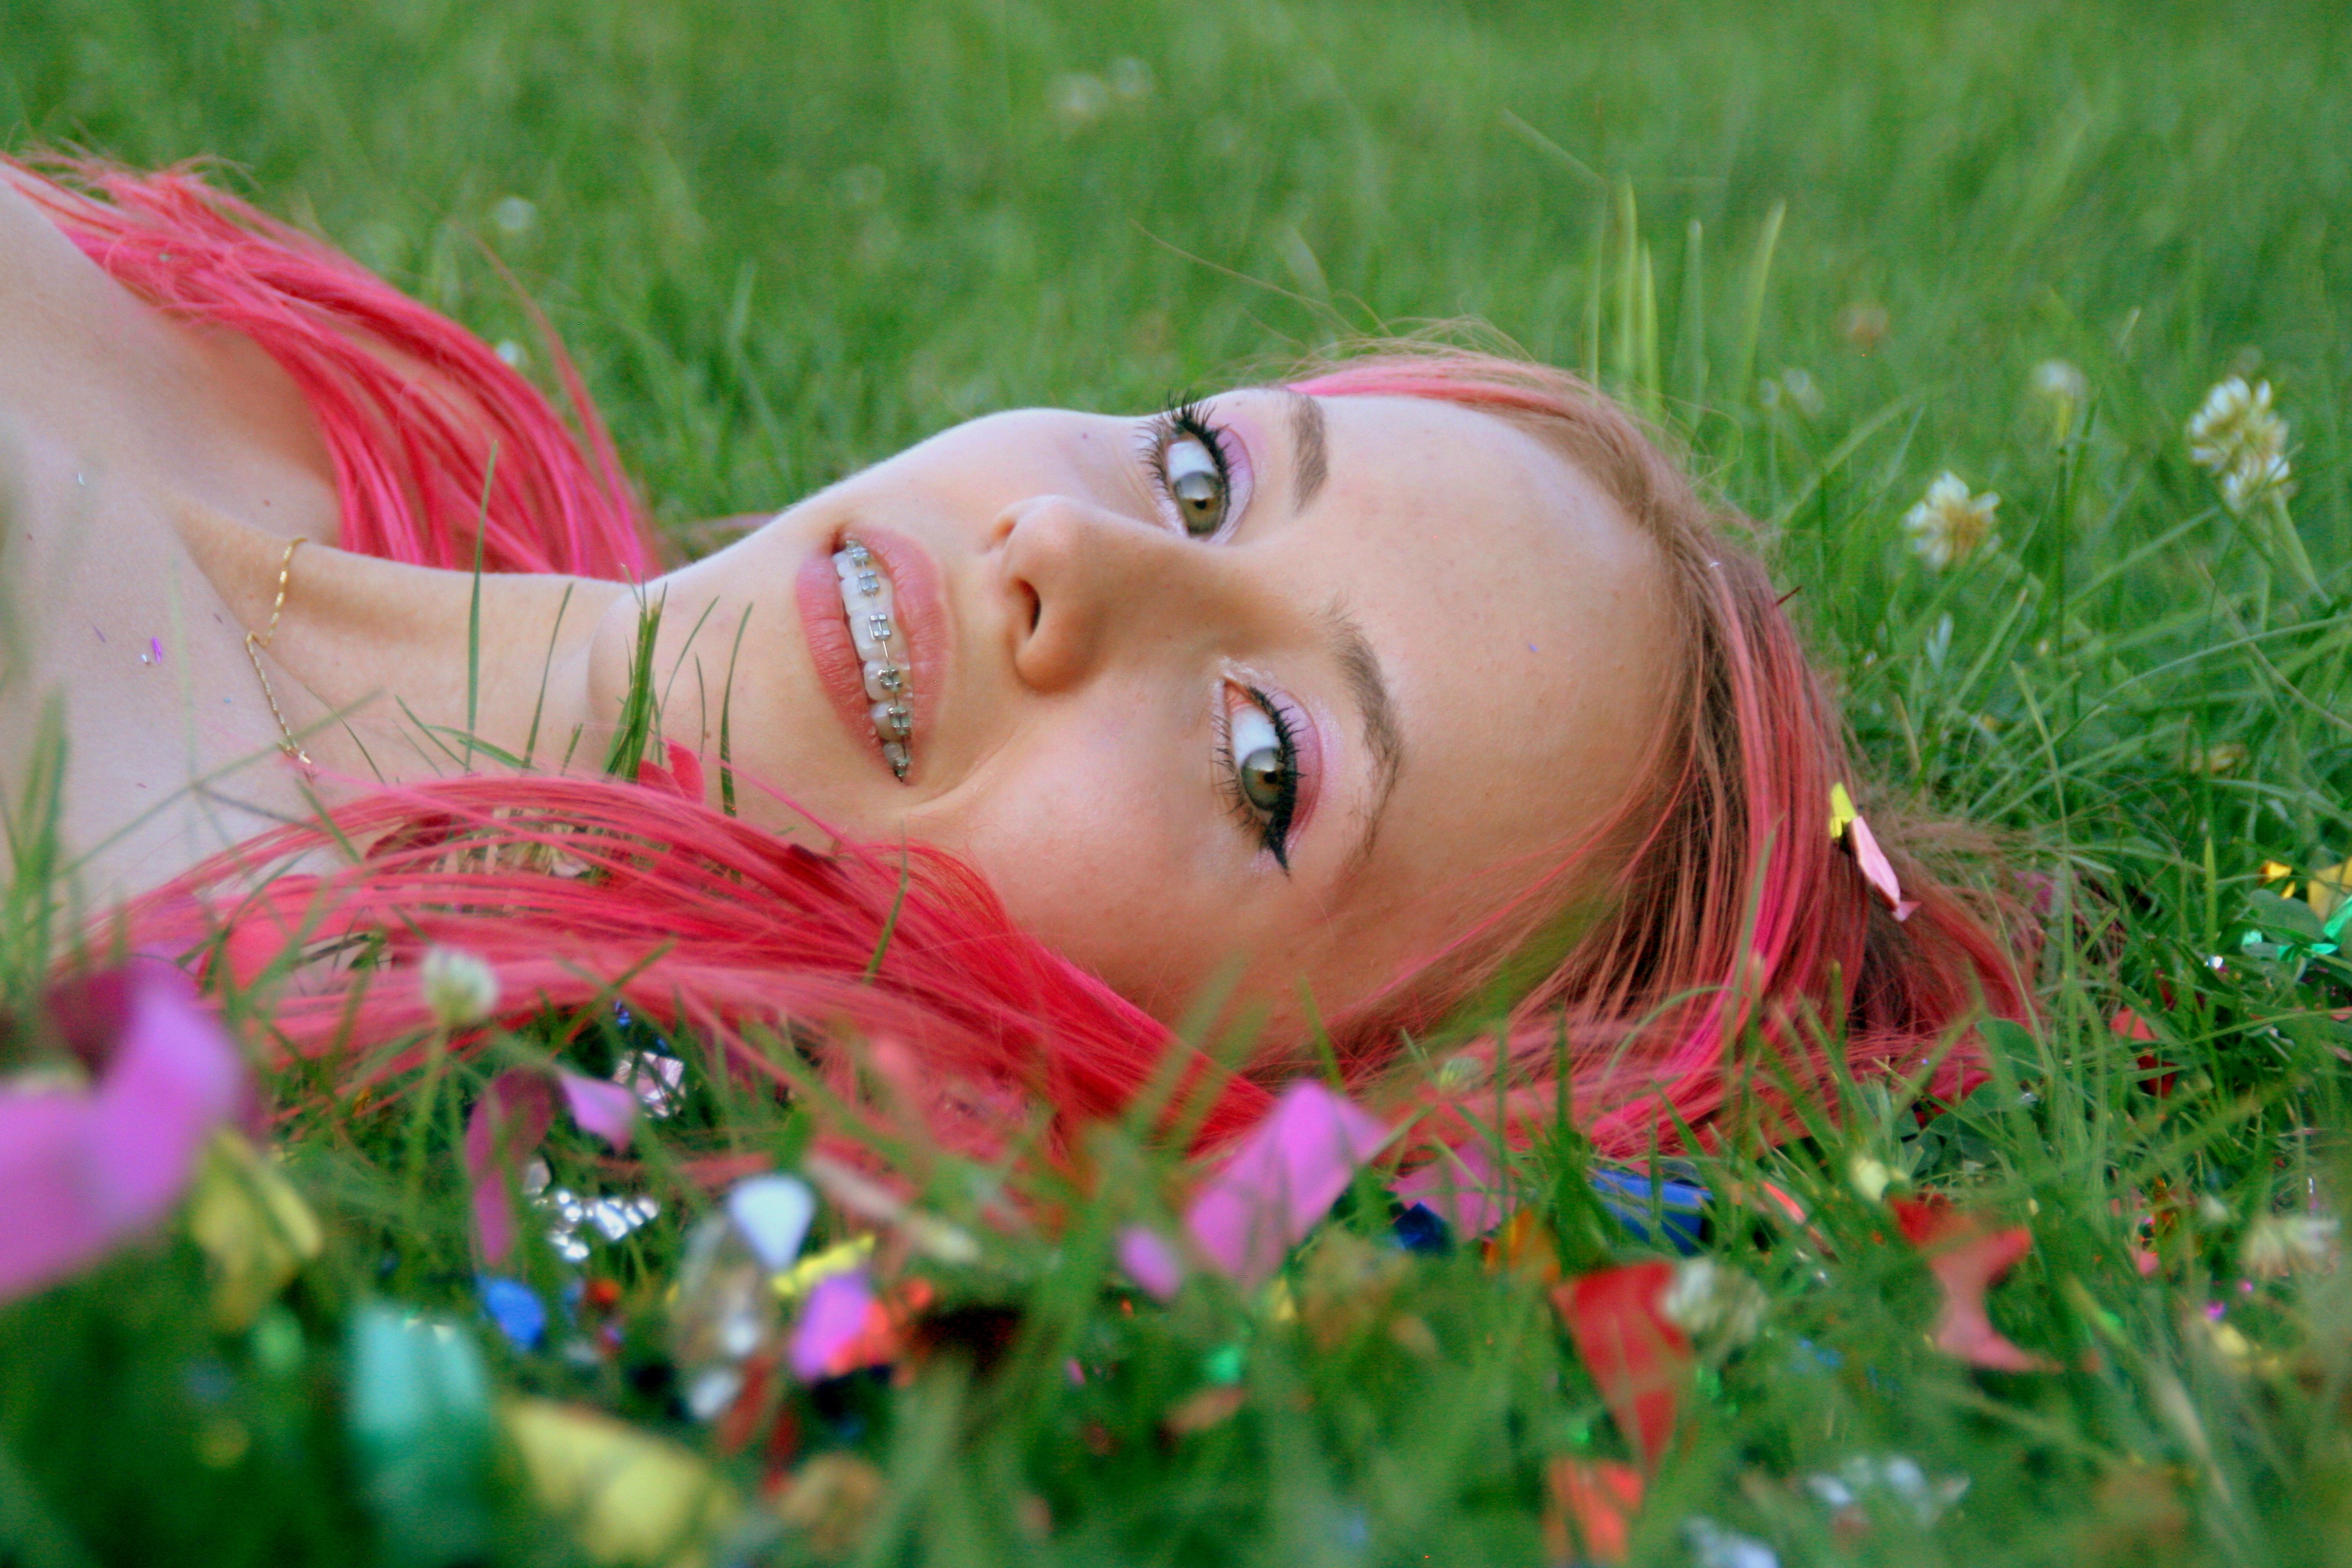
grass, person, girl, woman, hair, photography, sunlight, flower, portrait, model, green, red, clothing, lady, pink, smile, confetti, dress, happiness, eye, skin, beauty, blond, photo shoot, pink hair, portrait photography